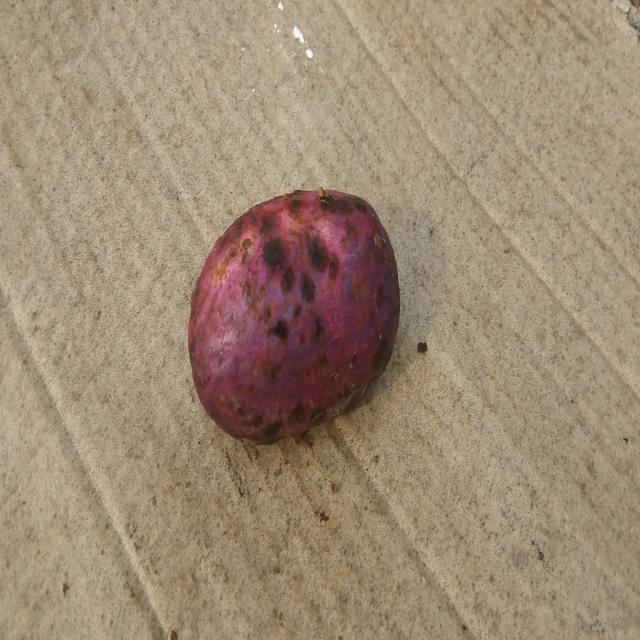
Plum grade: spotted